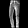
Label: Trouser